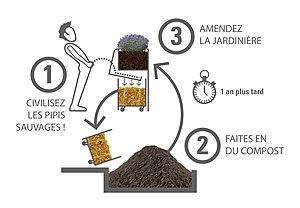
Valorisation des urines en amendement par compostage
Un uritrottoir est un urinoir public écologique destiné aux hommes et aux femmes équipées d'un « pisse-debout ». Cet équipement sanitaire est destiné à lutter contre les incivilités urinaires en ville.